Operation Fritham

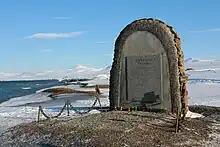

Catalina P-Peter, with 24 Ross rifles and 3,000 rounds of ammunition, food, medical supplies and the post, took off at for Spitsbergen, flying low again. With a higher cloud base than usual the crew saw what looked like a He 111 at and reached the island by The bags were thrown out and then the Catalina landed; two men went ashore with the mail and other stores as the crew on the boat fended off ice floes, as the six wounded Norwegians were ferried out by boat, which was sent back with a jar of rum, cigarettes and tobacco.